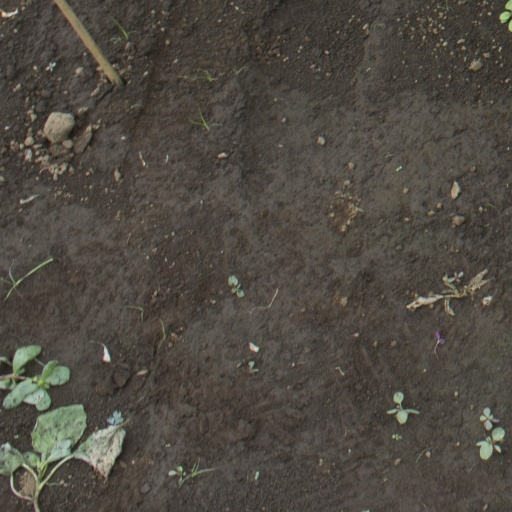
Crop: soybean